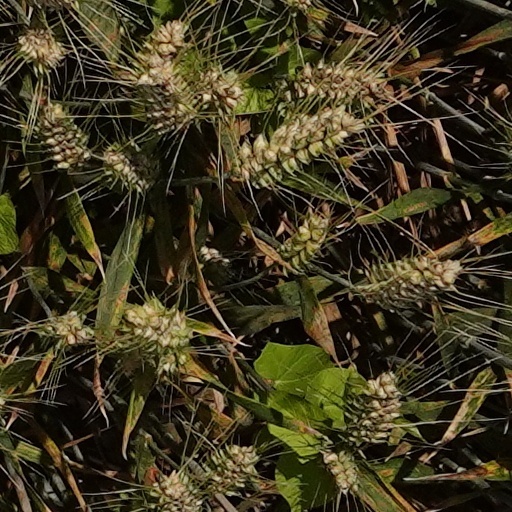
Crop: wheat